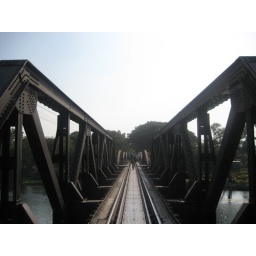
bridge over the river kway